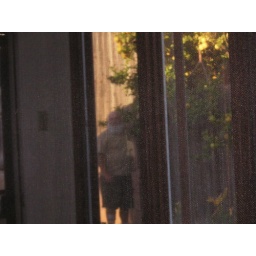
Hubby is posing proudly by the lemon tree prior to pilfering a few